Gunvald Ludvigsen

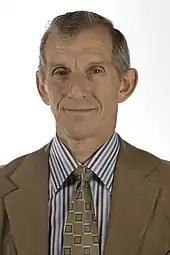
Gunvald Ludvigsen

Gunvald Ludvigsen (born 15 February 1949 in Leirfjord Municipality) is a Norwegian politician for the Liberal Party.